Pula, Sardinia

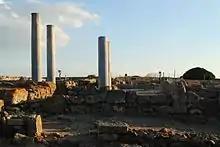
View of Nora.

On the Promontory of Capo di Pula are the ruins of the ancient city of Nora. The remains were discovered accidentally when a violent storm uncovered part of a funerary tophet. More discoveries followed; one of the most striking was a Roman theatre. Since its excavation, the theater has been used for occasional concerts during the summer.